The Man Who Saw Tomorrow (1922 film)

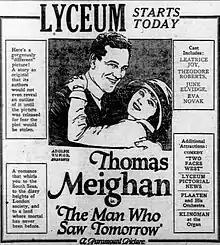
Newspaper ad

The Man Who Saw Tomorrow is a lost 1922 American silent drama film directed by Alfred E. Green and written by Frank Condon, Will M. Ritchey, and Perley Poore Sheehan. The film stars Thomas Meighan, Theodore Roberts, Leatrice Joy, Alan Roscoe, Alec B. Francis, June Elvidge, and Eva Novak. The film was released on October 29, 1922, by Paramount Pictures.